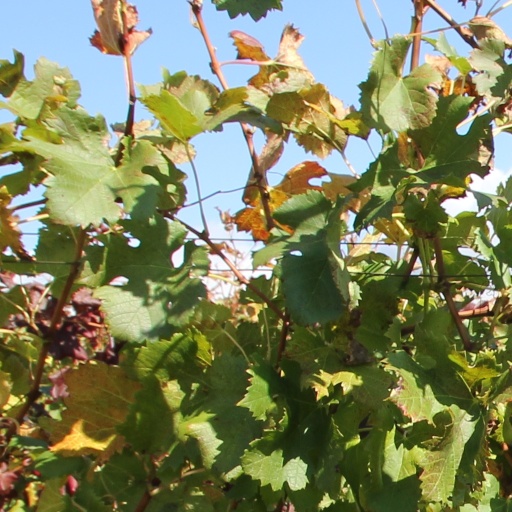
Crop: grape